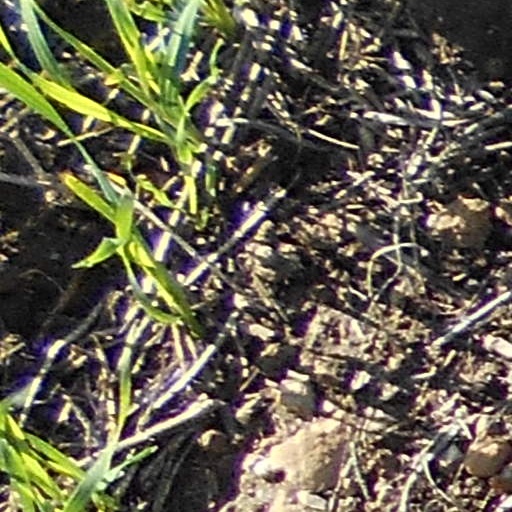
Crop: wheat